Rolls-Royce Phantom VII

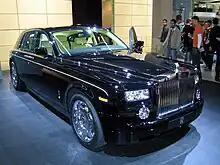
Rolls-Royce Phantom 80 th Anniversary Edition front view at the IAA, 2005

In 2004, to celebrate the company's one-hundredth anniversary, Rolls-Royce introduced the "Phantom Centenary Edition". This model was limited to only 35 units worldwide and was specifically commissioned by Rolls-Royce. Most special edition cars are not commissioned by the factory, or are brought out to boost sales. This is not the case with the Centenary Edition. The car was debuted on 4 May 2004 at the Midland Hotel in Manchester. It was the meeting place of Charles Stewart Rolls and Frederick Henry Royce.